Royal Aldrich House

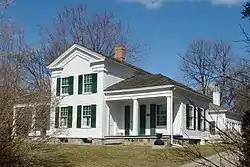

The Royal Aldrich House is a single-family house located at 31110 West 11 Mile Road in Farmington Hills, Michigan. It was listed on the National Register of Historic Places in 1994. It is one of a few remaining Greek Revival style houses in southeast Michigan still located on the site where built.